Sierra Vista, Arizona

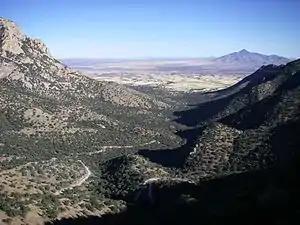
Montezuma Pass at Coronado National Memorial. The United States / Mexican border fence can be seen in the middle of this photograph. Mexico is on the right / south side of the fence.

Like most of Cochise County, this area was part of the Gadsden Purchase of 1854. Camp Huachuca was established in 1877. At the end of the Apache Wars in 1886, with the protection of the fort and the completion of the Southern Pacific and El Paso & Southwestern railroads, the San Pedro Valley began to be populated by American settlers.